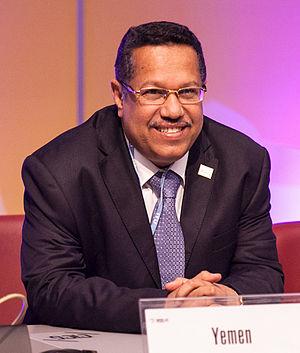
Le gouvernement Ahmed ben Dagher est le gouvernement yéménite entré en fonction le 4 avril 2016.
Ahmed ben Dagher, né le 2 décembre 1952 dans le Hadramaout, est un homme d'État yéménite, Premier ministre du 4 avril 2016 au 15 octobre 2018. Il succède à Khaled Bahah.